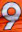
Number: 9